Saz style

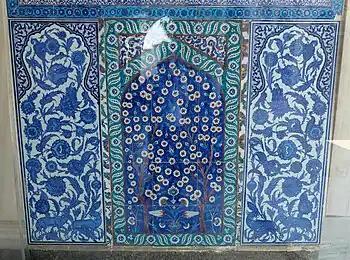
Tiles covering the Sünnet Odasi (Circumcision Room) in Topkapi Palace are considered to be one of the earliest examples of the saz style. Featuring birds and Chinese qilins among feathery saz leaves, lotus palmettes and rosettes they reproduce designs known from albums ("muraqqa") and are dated to c. 1530 on stylistic and technical grounds. This close resemblance between the saz style as practiced in album painting and in ceramics could only have been achieved through the close cooperation between ceramicists and court designers (which is attested in the court account books from 1527–1528), and "painted panels betray the hand of a master, who may might well have been Şahkulu himself".

Saz style (Turk. "saz yolu") is a style of vegetal ornament and an associated art style from the 16th-century Ottoman Empire.